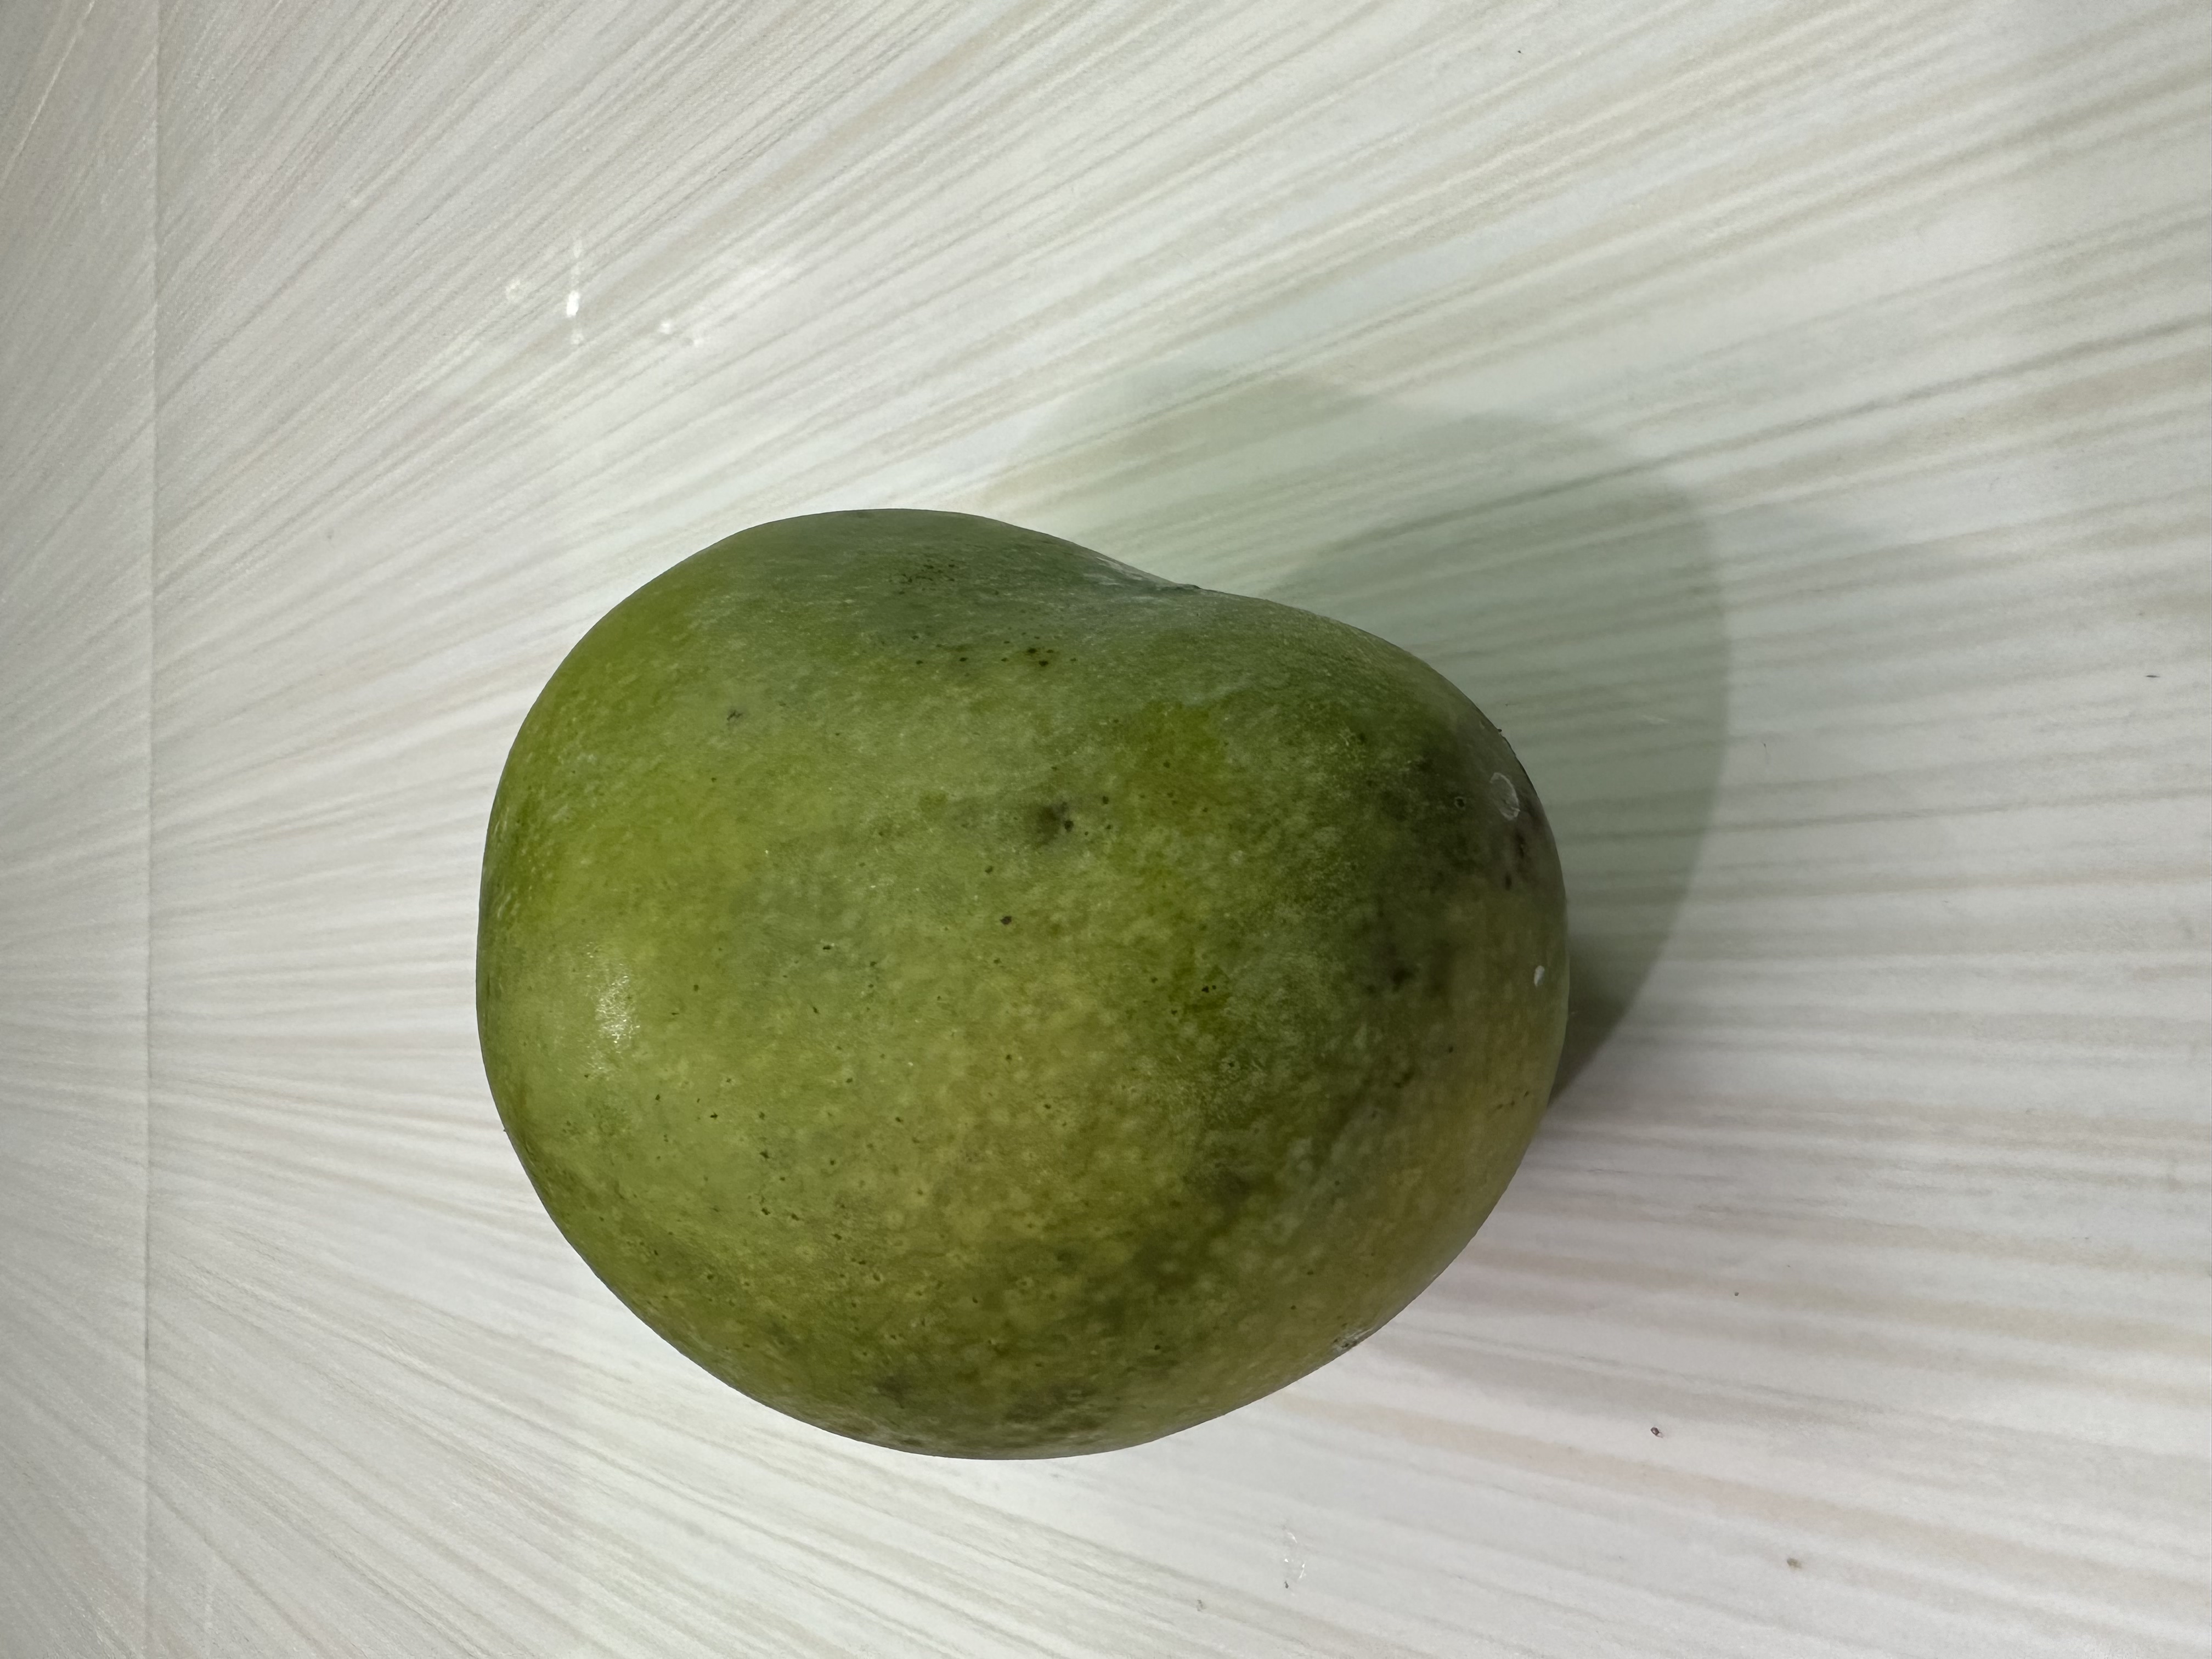
Mango variety: Harivanga